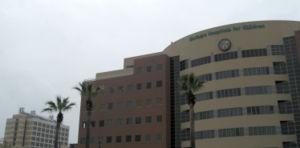
Les Shriners ou AAONMS, traduisible par Ordre arabe ancien des nobles du sanctuaire mystique sont une société paramaçonnique nord-américaine fondée par Walter M. Fleming et William J. Florence à New York dans les années 1870. Ils recrutent leurs membres parmi les francs-maçons du troisième degré. Revendiquant environ 400 000 membres dans le monde, ils sont présents dans environ 193 temples aux États-Unis d'Amérique, au Canada, au Mexique et à Panama, ainsi qu'aux Philippines, à Puerto Rico, en Europe, en Australie et dans de nombreux pays musulmans.